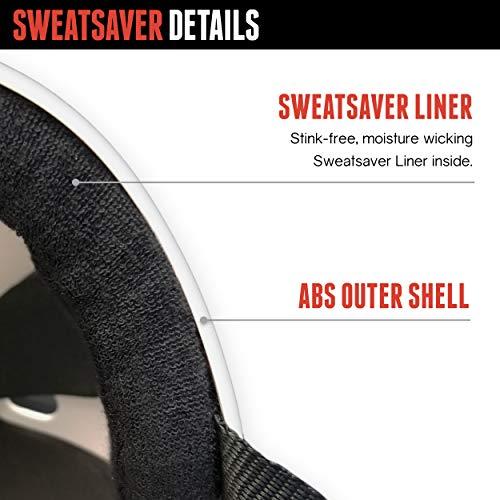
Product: Triple Eight Sweatsaver Liner Skateboarding Helmet, Royal Blue Rubber, Small
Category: Sports & Outdoors | Outdoor Recreation | Skates, Skateboards & Scooters | Skateboarding | Protective Gear
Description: Classic skate helmet for kids, youth, and adults, with ABS outer shell and stink-free, moisture-wicking Sweatsaver liner.
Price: $41.92
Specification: Product Dimensions:         12 x 8 x 8 inches ; 14.4 ounces    |Shipping Weight: 1 pounds (View shipping rates and policies)|Domestic Shipping: Item can be shipped within U.S.|International Shipping: This item can be shipped to select countries outside of the U.S.  Learn More|ASIN: B0039TJYSS|Item model number: 1245|    #348    in Skate & Skateboarding Protective Gear    |    #89    in Skateboarding Helmets